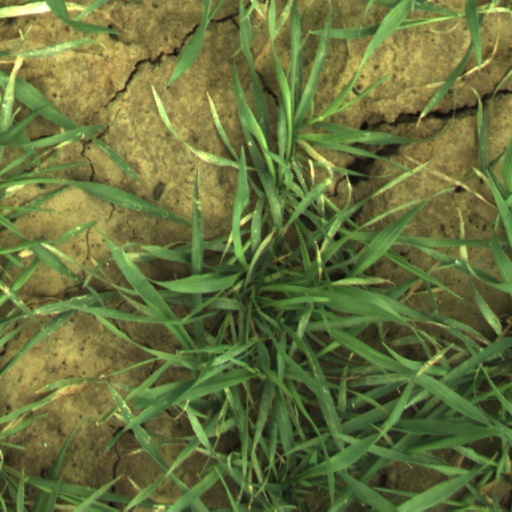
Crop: wheat